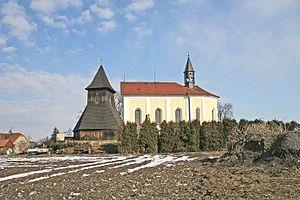
Horní Ředice est une commune du district et de la région de Pardubice, en République tchèque. Sa population s'élevait à 1 043 habitants en 2017.